Ivor McIntyre

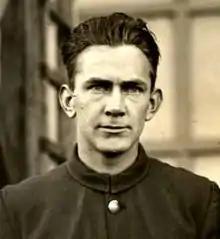
Ivor McIntyre in the 1920s

Ivor Ewing McIntyre, (6 October 1899 – 12 March 1928) was a pilot in the Royal Australian Air Force (RAAF). He gained national recognition in 1924 when he and Wing Commander Stanley Goble became the first men to circumnavigate Australia by air. Two years later, under the command of Group Captain Richard Williams, McIntyre piloted the first international flight undertaken by an RAAF plane and crew; this feat earned him the first Air Force Cross awarded to an RAAF member. Born and raised in England, McIntyre had served with the Royal Naval Air Service and Royal Air Force in World War I before joining the RAAF. He left the Air Force in 1927 to become an instructor with the South Australian branch of the Australian Aero Club, and died after a plane crash the following year.